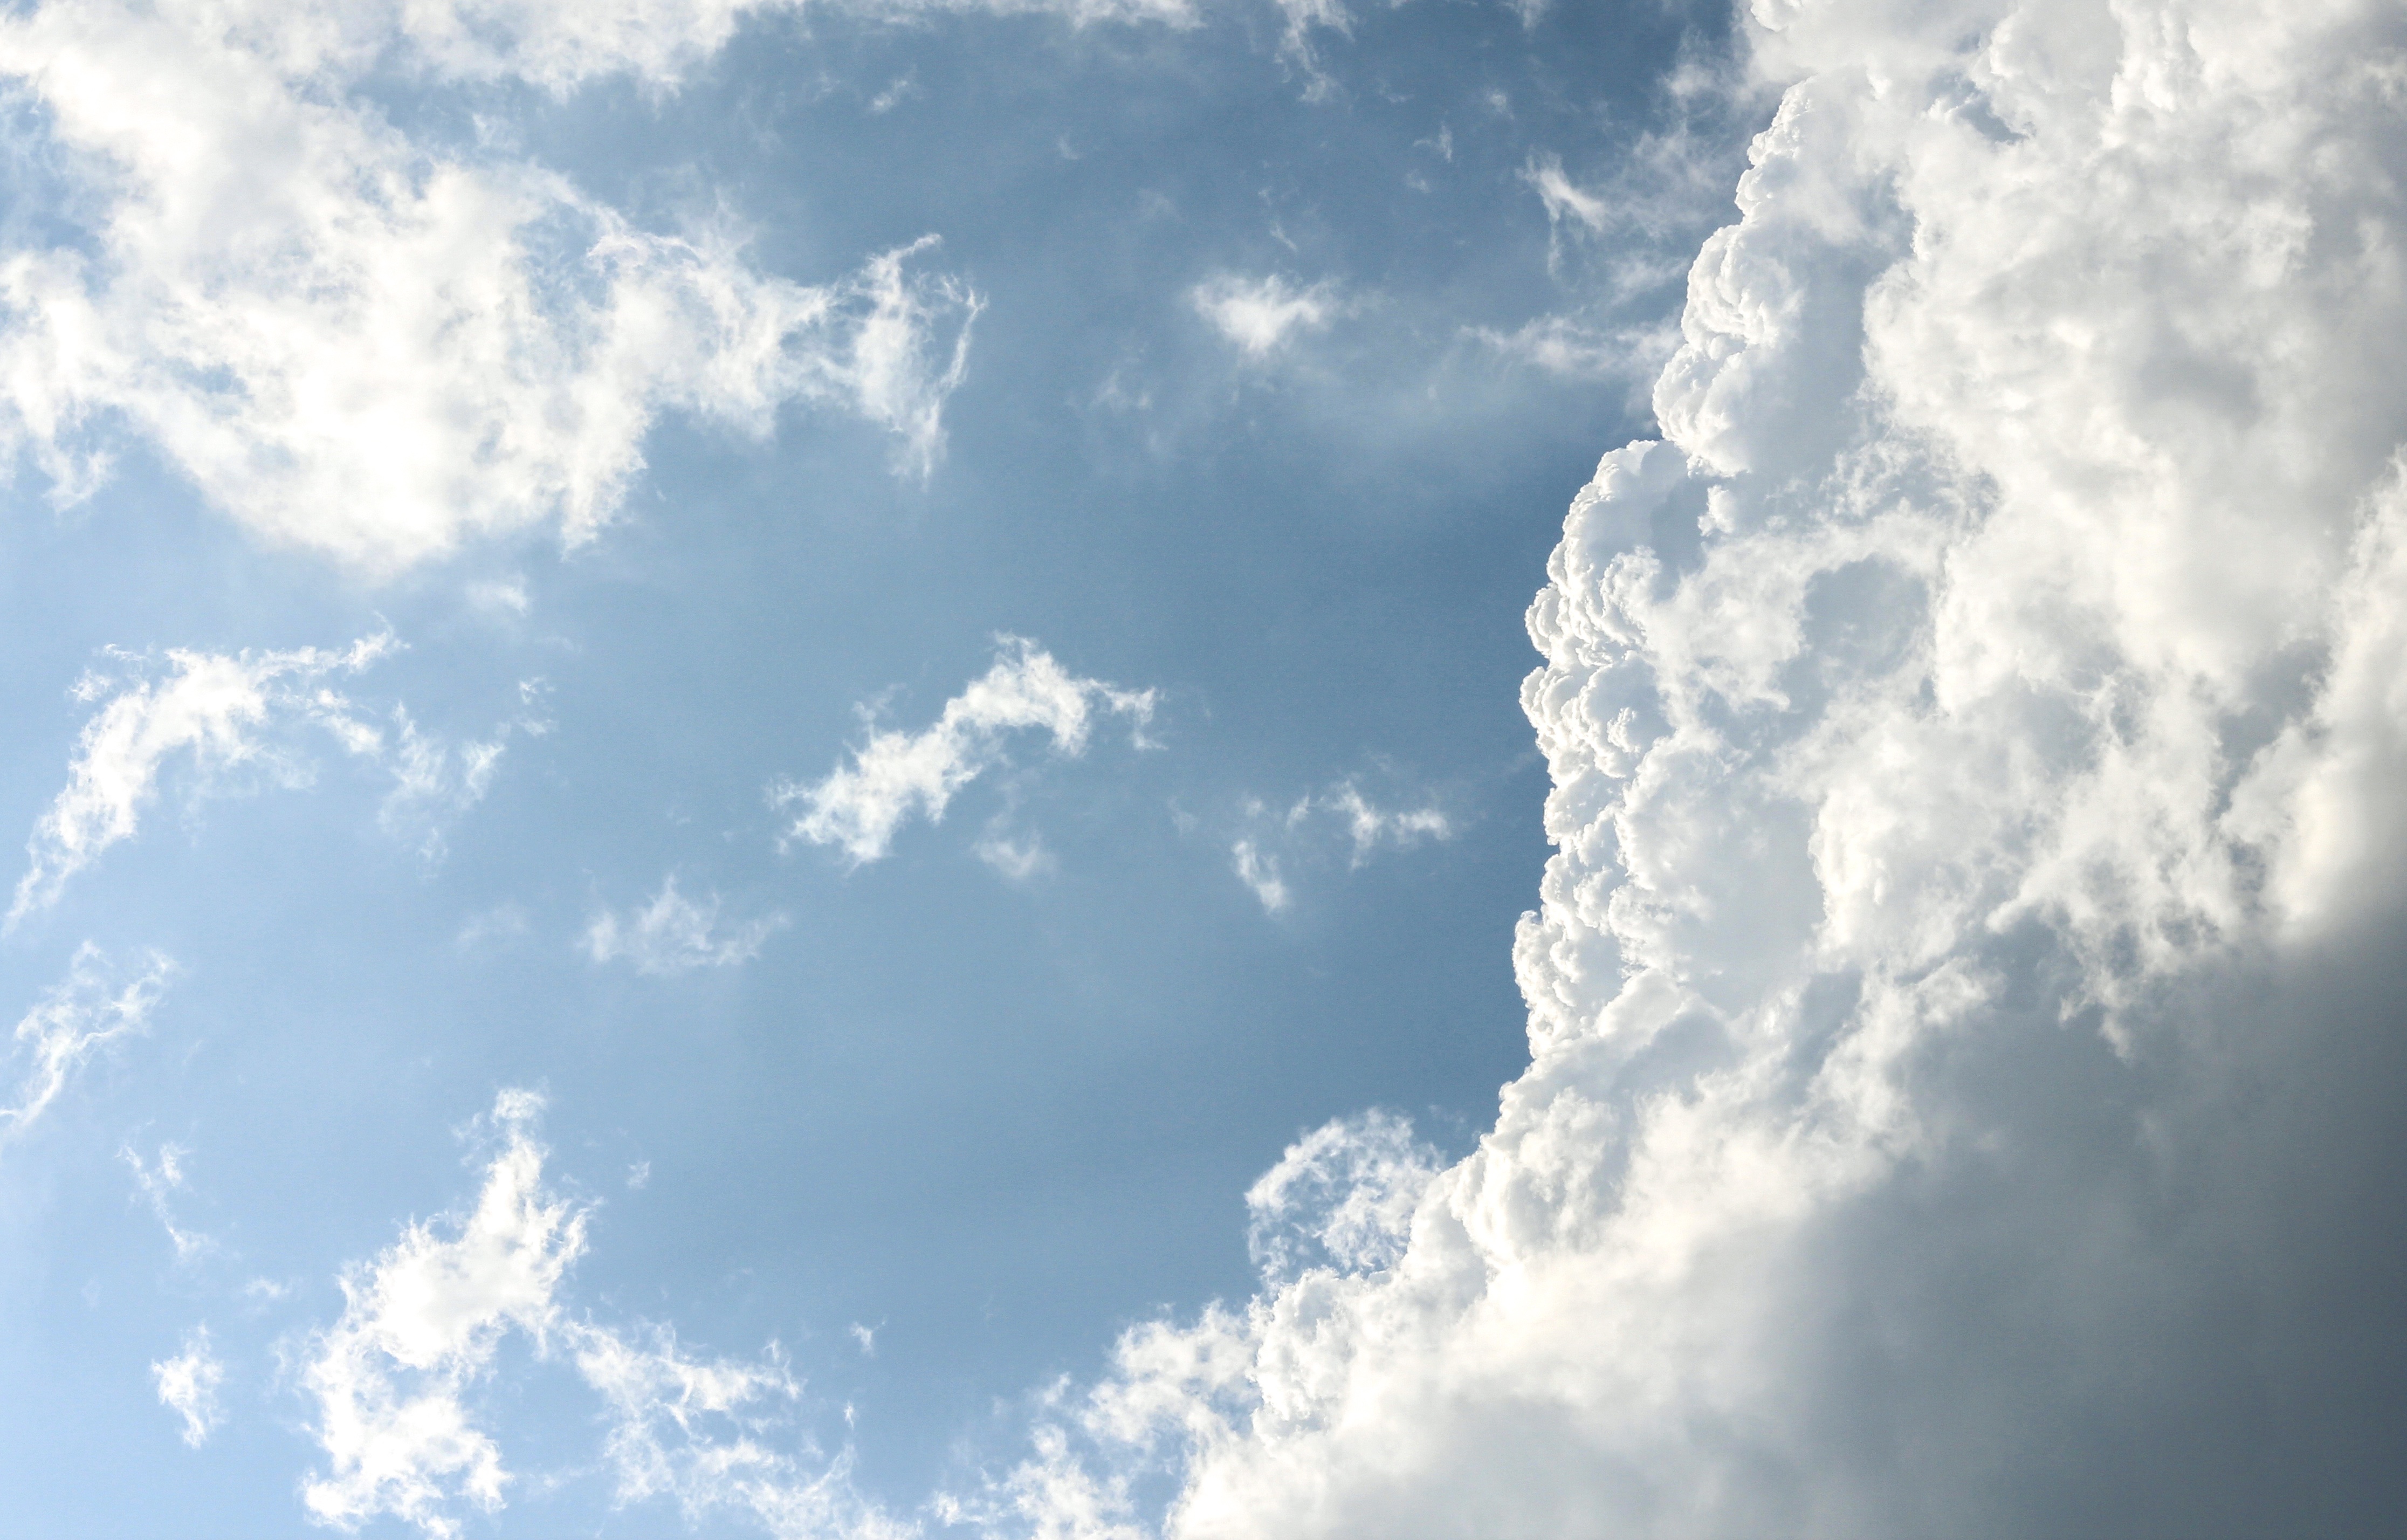
cloud, sky, sunlight, atmosphere, daytime, cumulus, meteorological phenomenon, atmosphere of earth